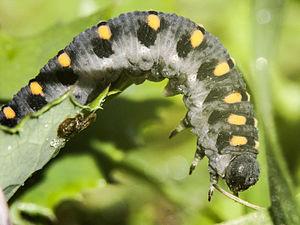
Abia sericea est une espèce d'insectes de l'ordre des hyménoptères et du sous-ordre des symphytes.